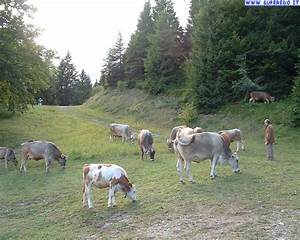
Label: cow